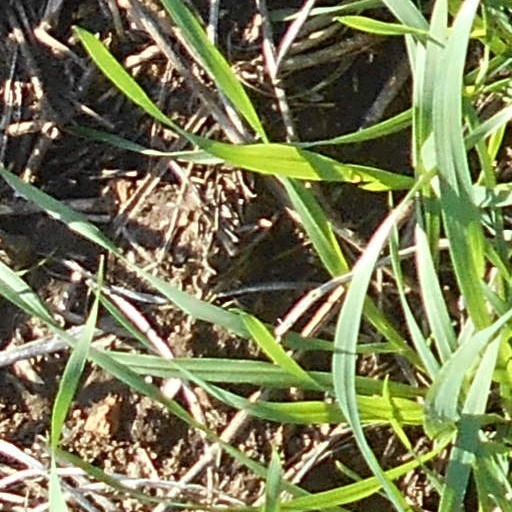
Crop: wheat